Andy McBrine

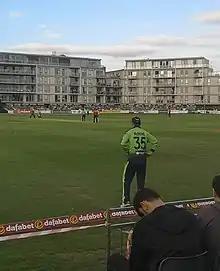
Andy McBrine playing for Ireland in 2022

Andrew Robert McBrine (born 30 April 1993) is an Irish cricketer. He is a left-handed batsman who bowls right-arm off spin. McBrine is the son of Alexander McBrine and the nephew of James McBrine, both of whom also played cricket for Ireland.